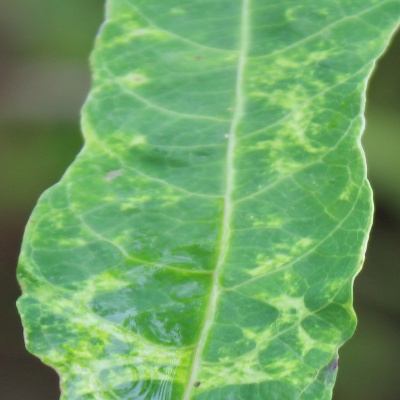
Crop: Cassava
Condition: mosaic